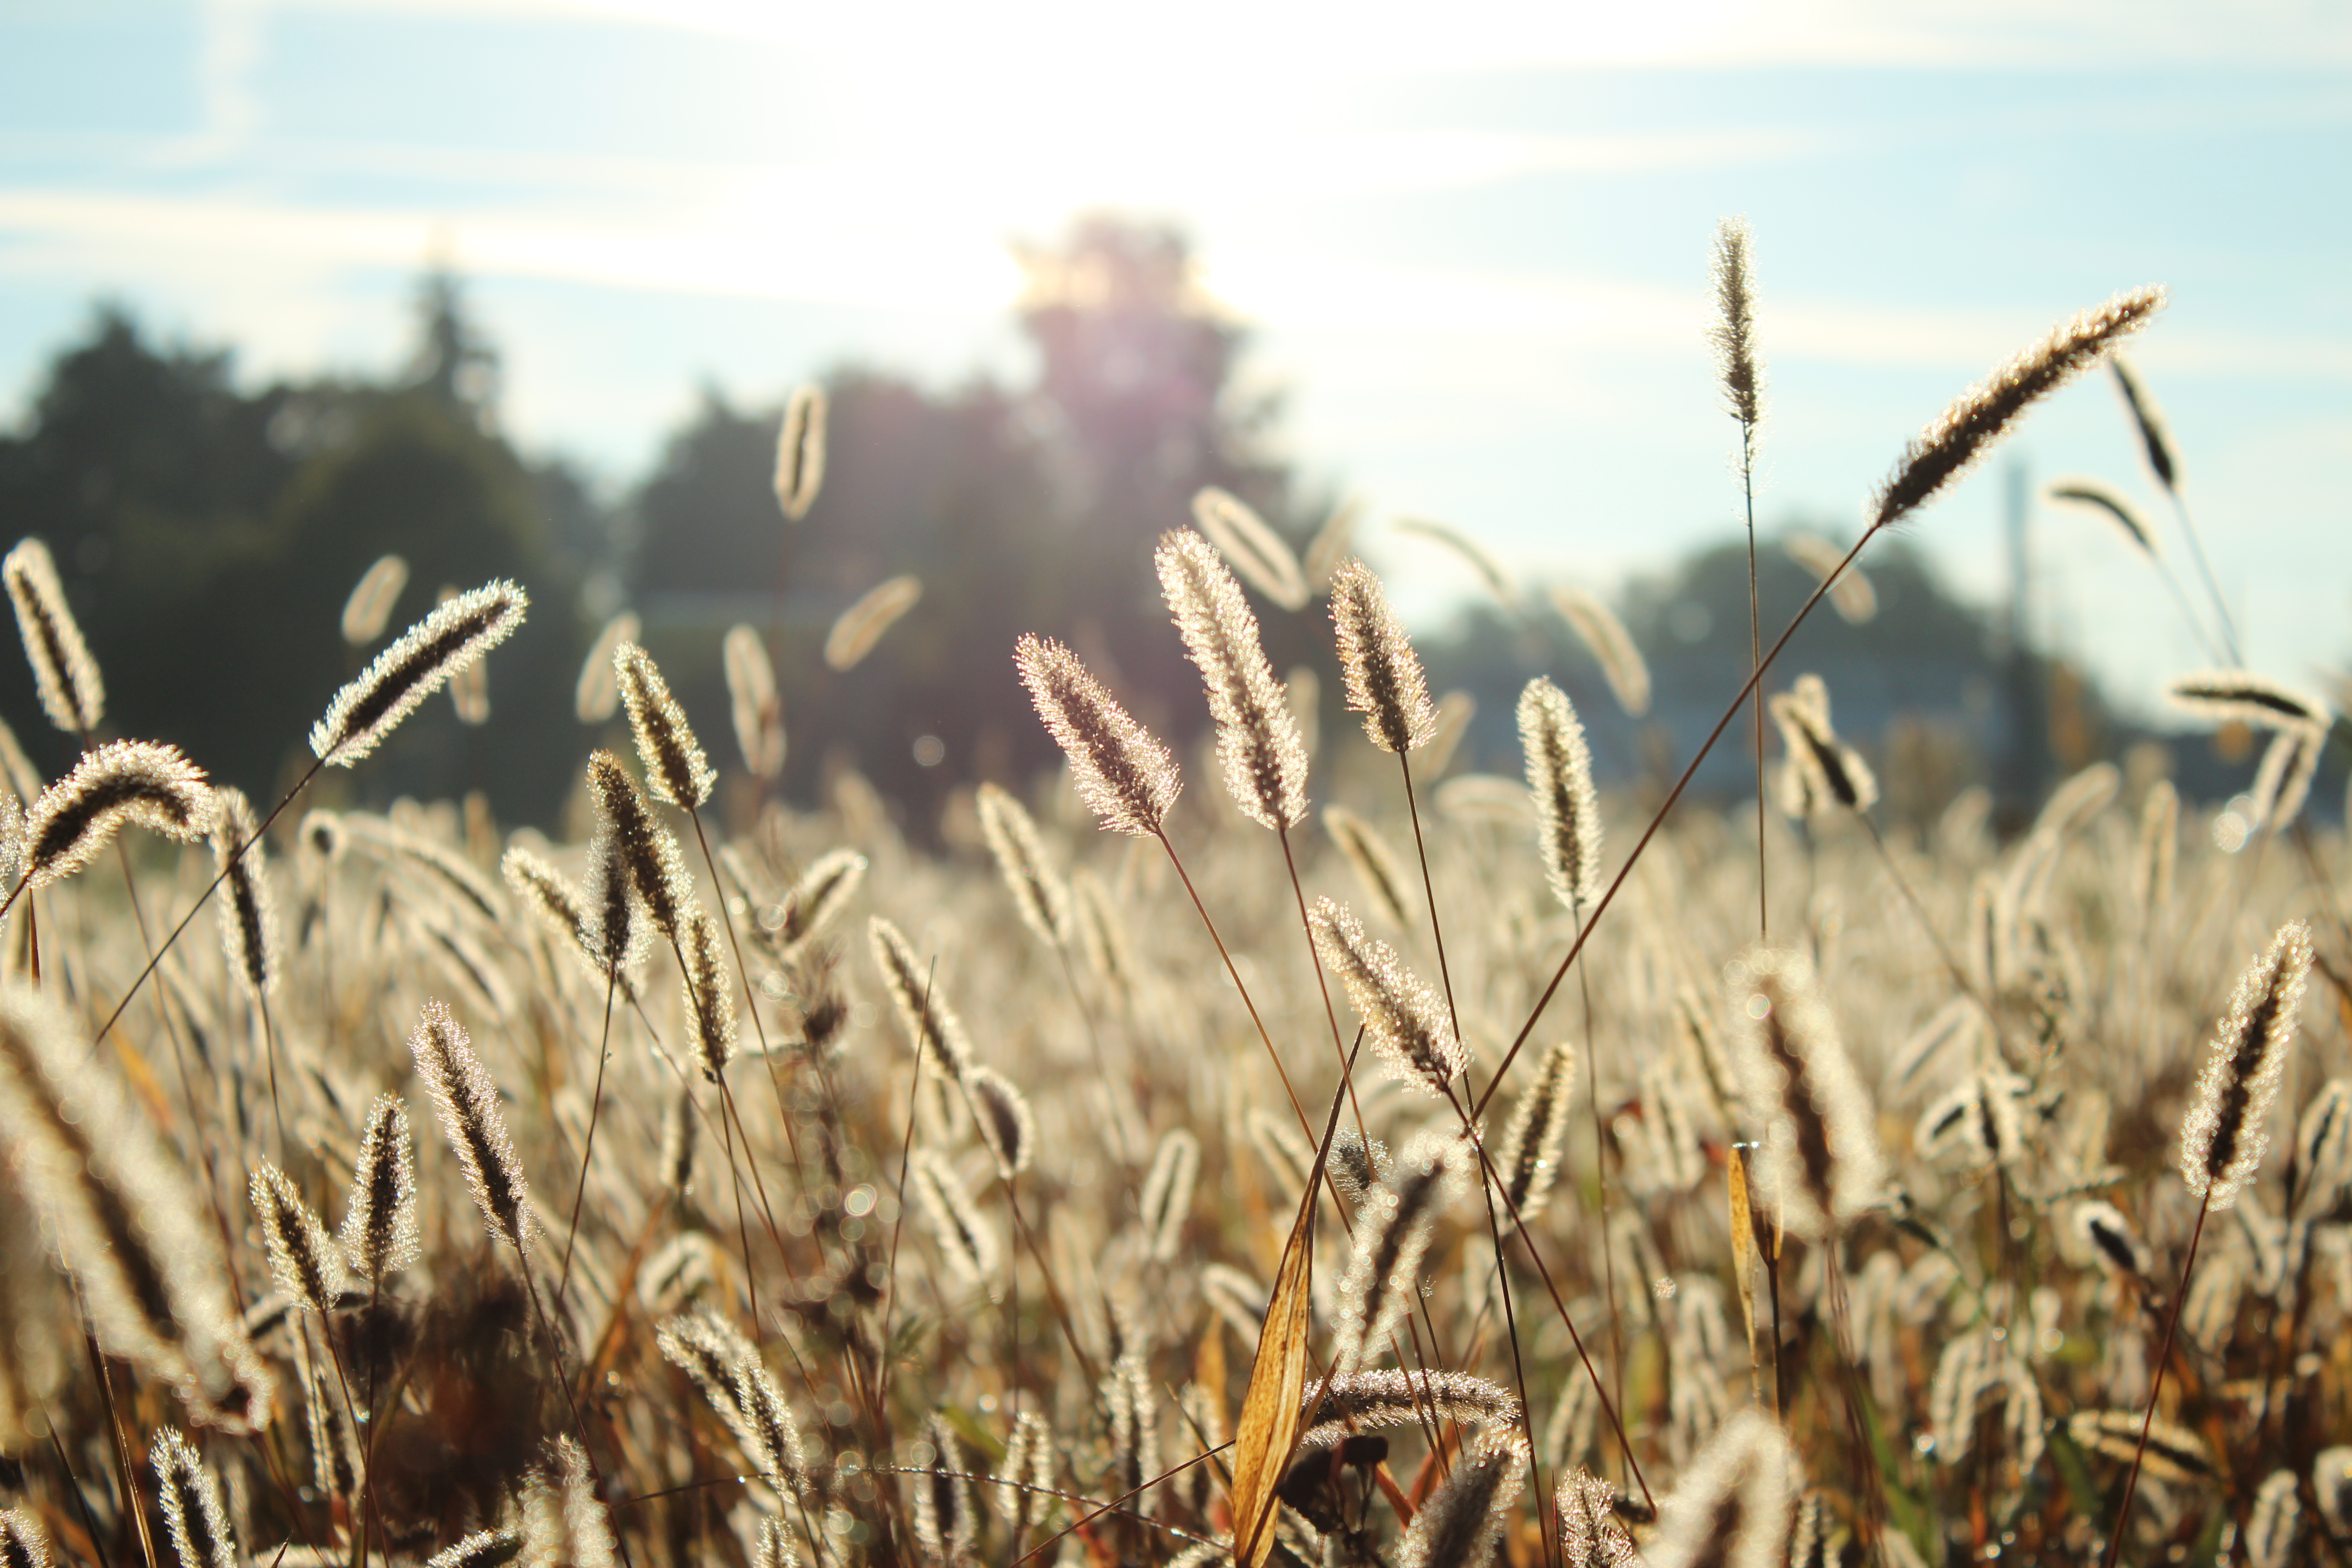
grass, plant, field, wheat, prairie, food, crop, agriculture, woods, sunny, grassland, rye, weeds, flowering plant, commodity, grass family, land plant, food grain, rim lit